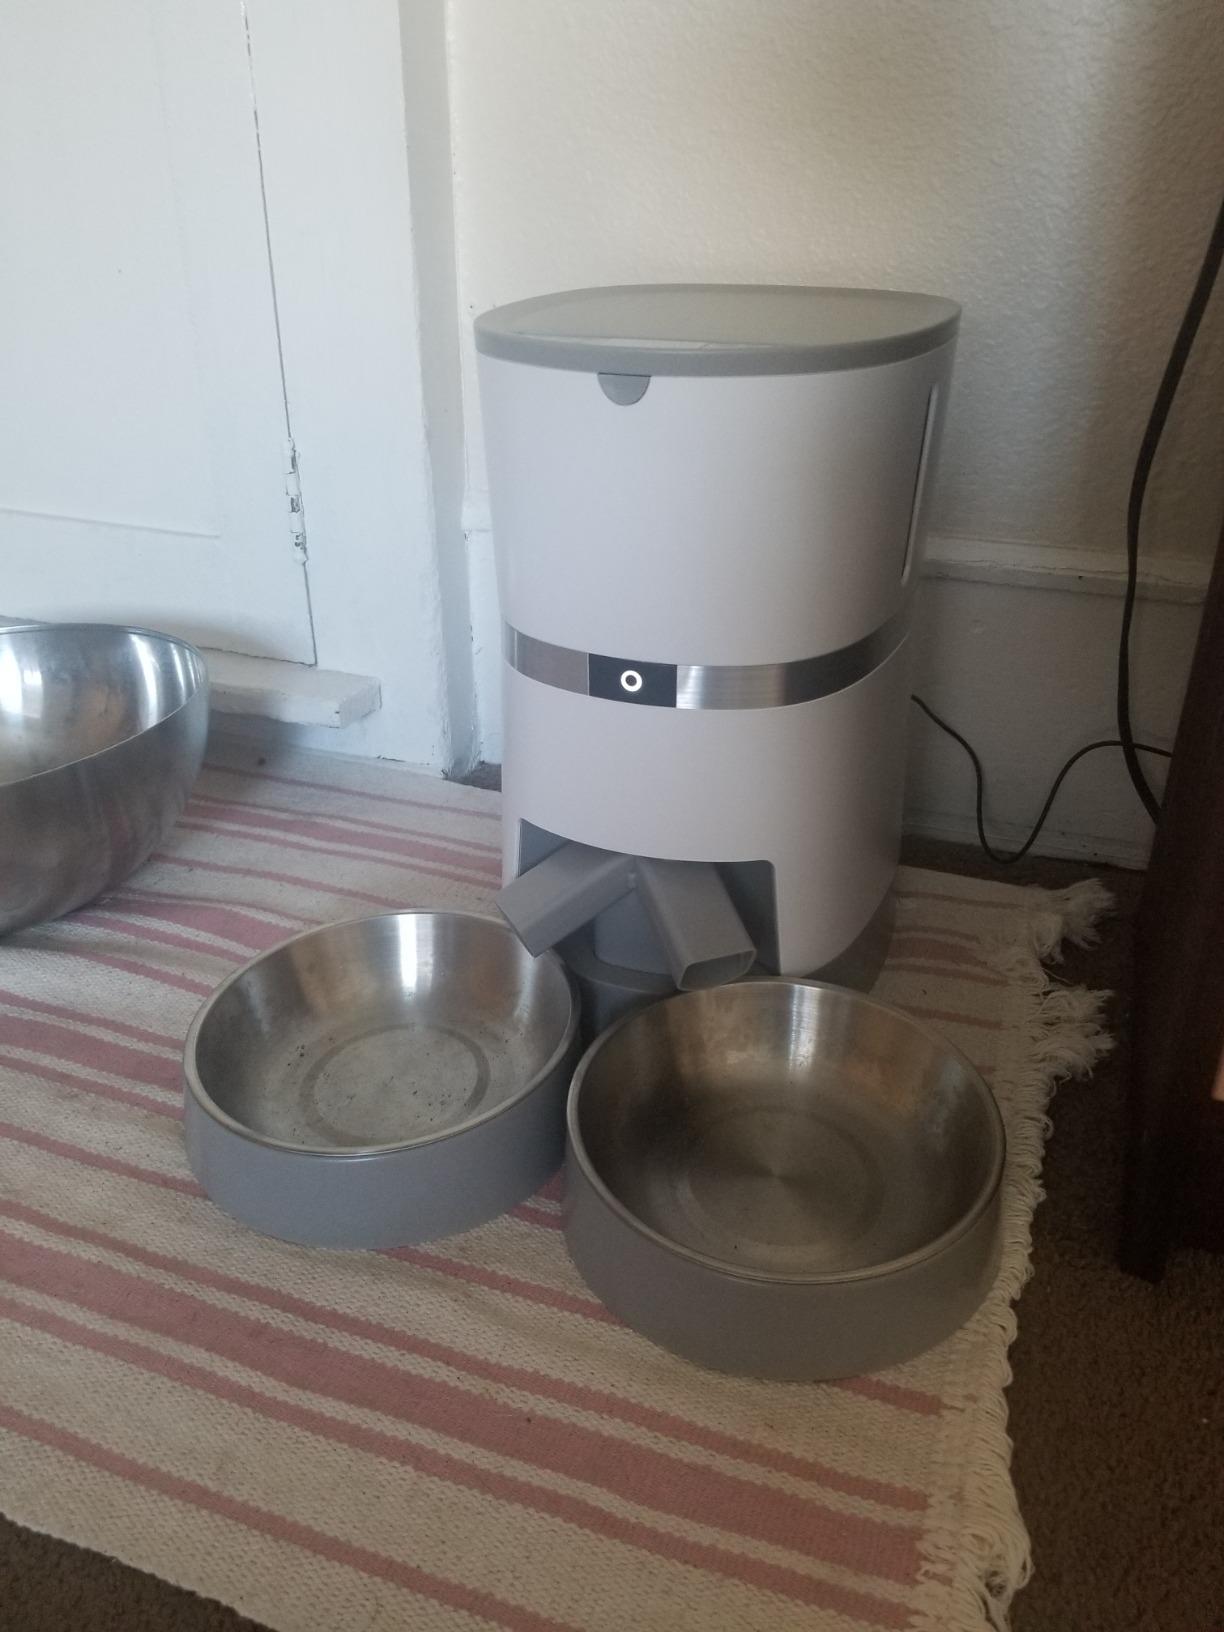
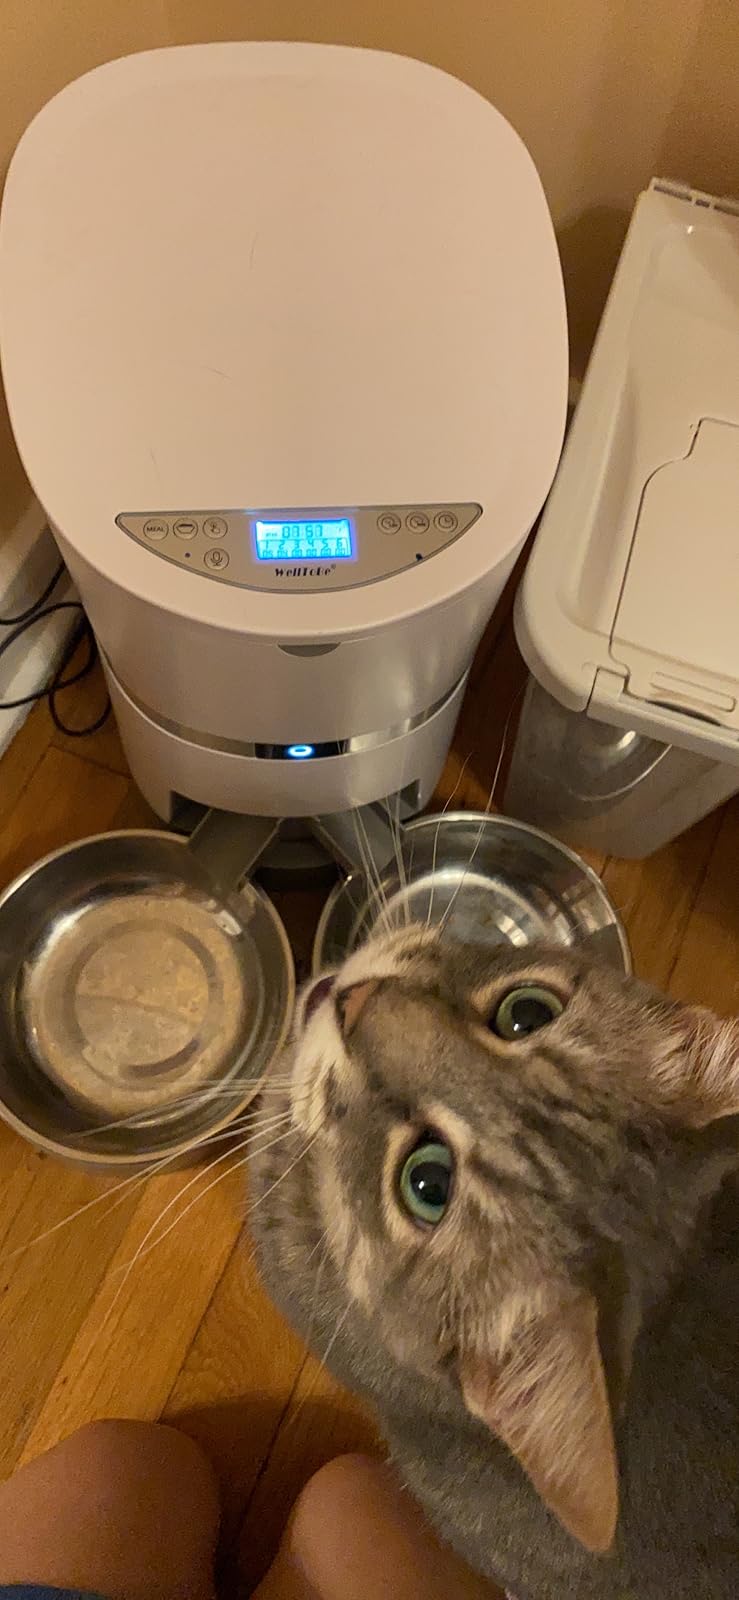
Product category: items_feeder
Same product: yes